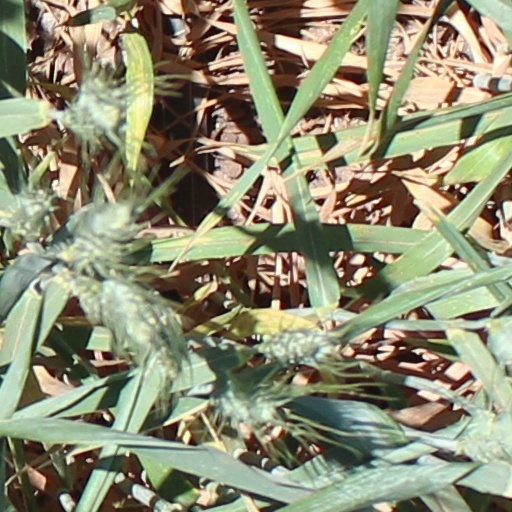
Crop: wheat